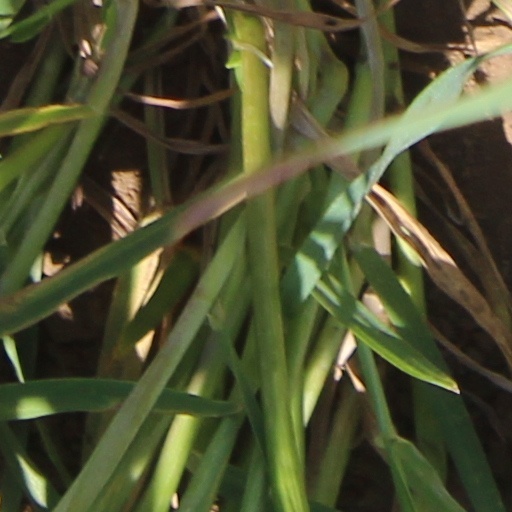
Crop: wheat